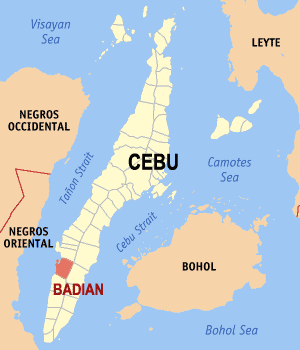
Badian est une municipalité de la province de Cebu, au sud-ouest de l'île de Cebu, aux Philippines.